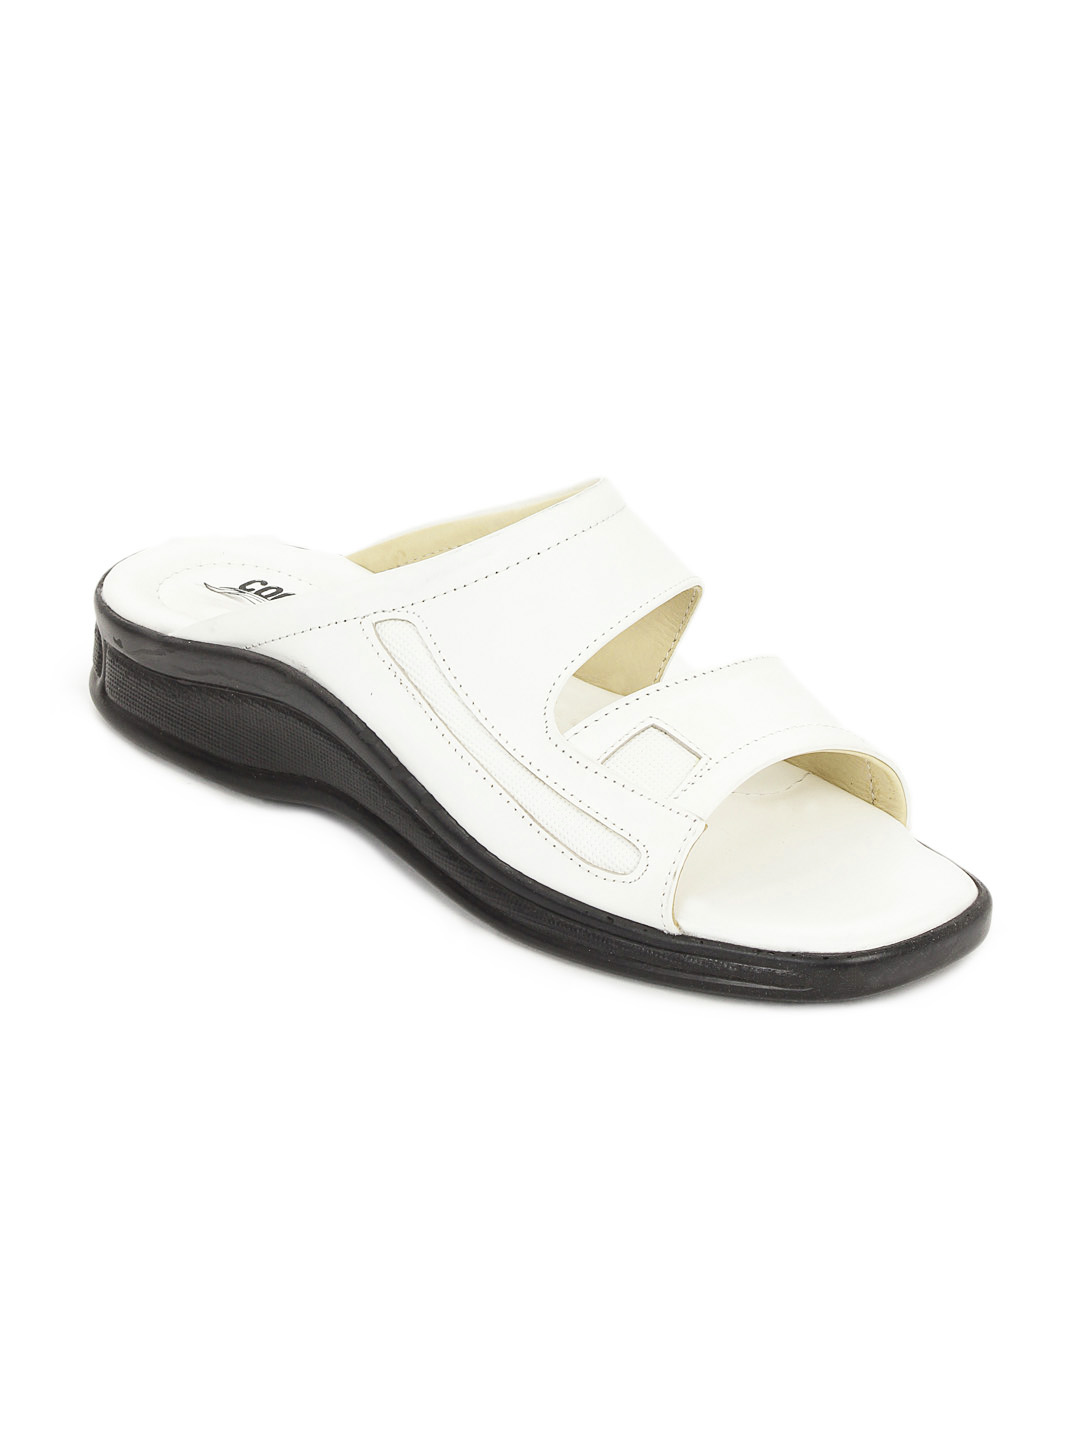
Coolers Men White Sandals
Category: Footwear / Sandal / Sandals
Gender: Men
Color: White
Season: Fall 2012
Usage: Casual